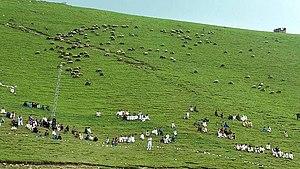
Le Waziristan du Sud est un district de la province de Khyber Pakhtunkhwa au Pakistan. Il fait partie de la région du Waziristan, le Waziristan du Nord formant l'autre subdivision de cette région. Sa capitale est Wana.